Education reform

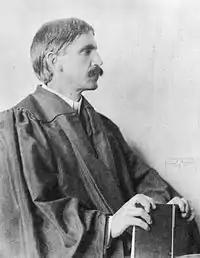
John Dewey

John Dewey, a philosopher and educator based in Chicago and New York, helped conceptualize the role of American and international education during the first four decades of the 20th century. An important member of the American Pragmatist movement, he carried the subordination of knowledge to action into the educational world by arguing for experiential education that would enable children to learn theory and practice simultaneously; a well-known example is the practice of teaching elementary physics and biology to students while preparing a meal. He was a harsh critic of "dead" knowledge disconnected from practical human life.